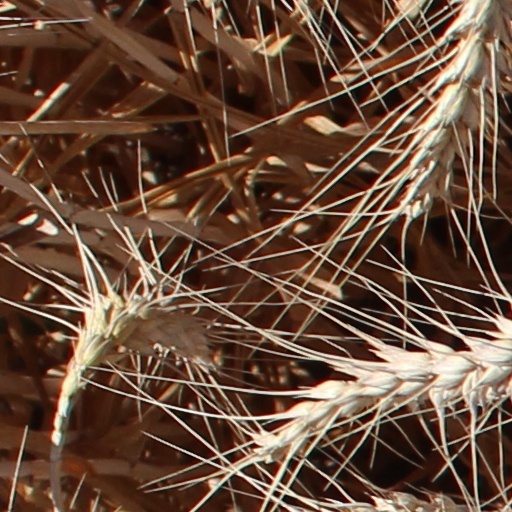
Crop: wheat